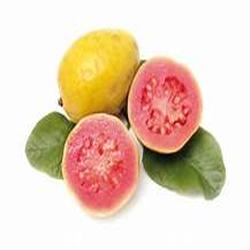
Label: Guava